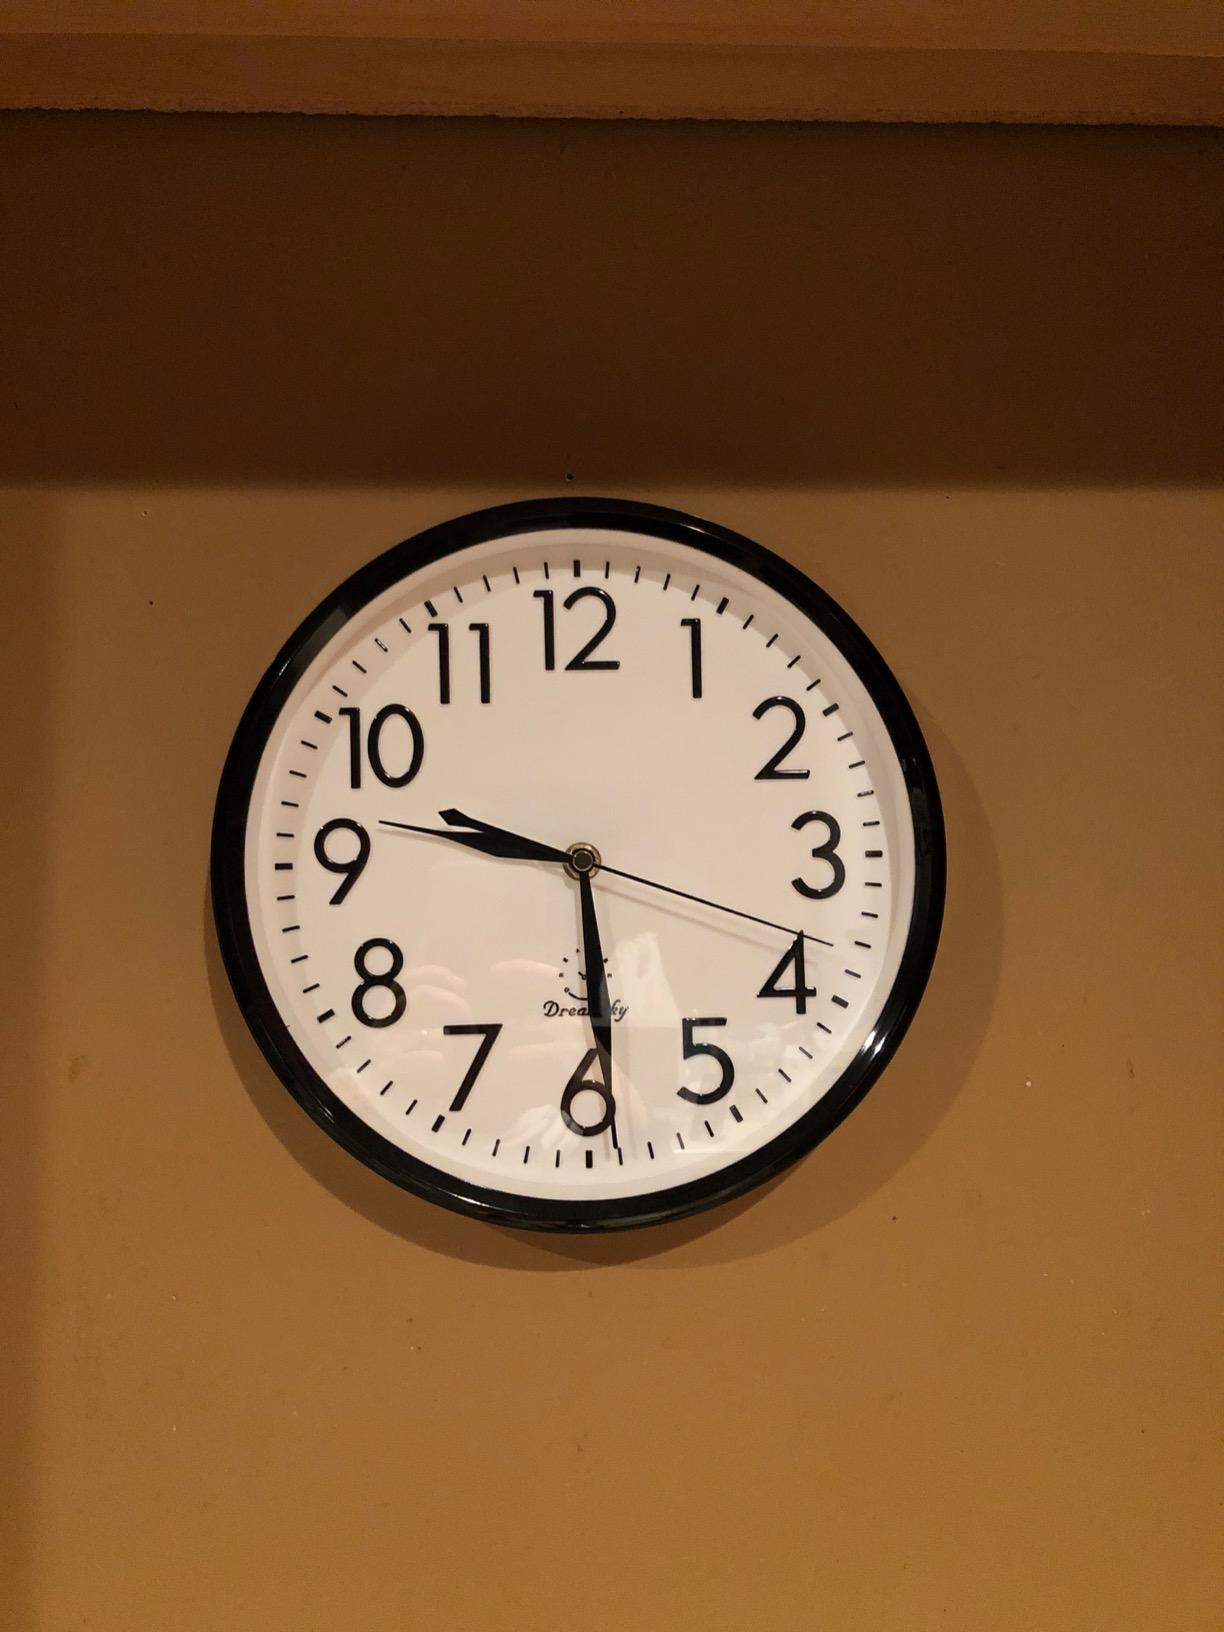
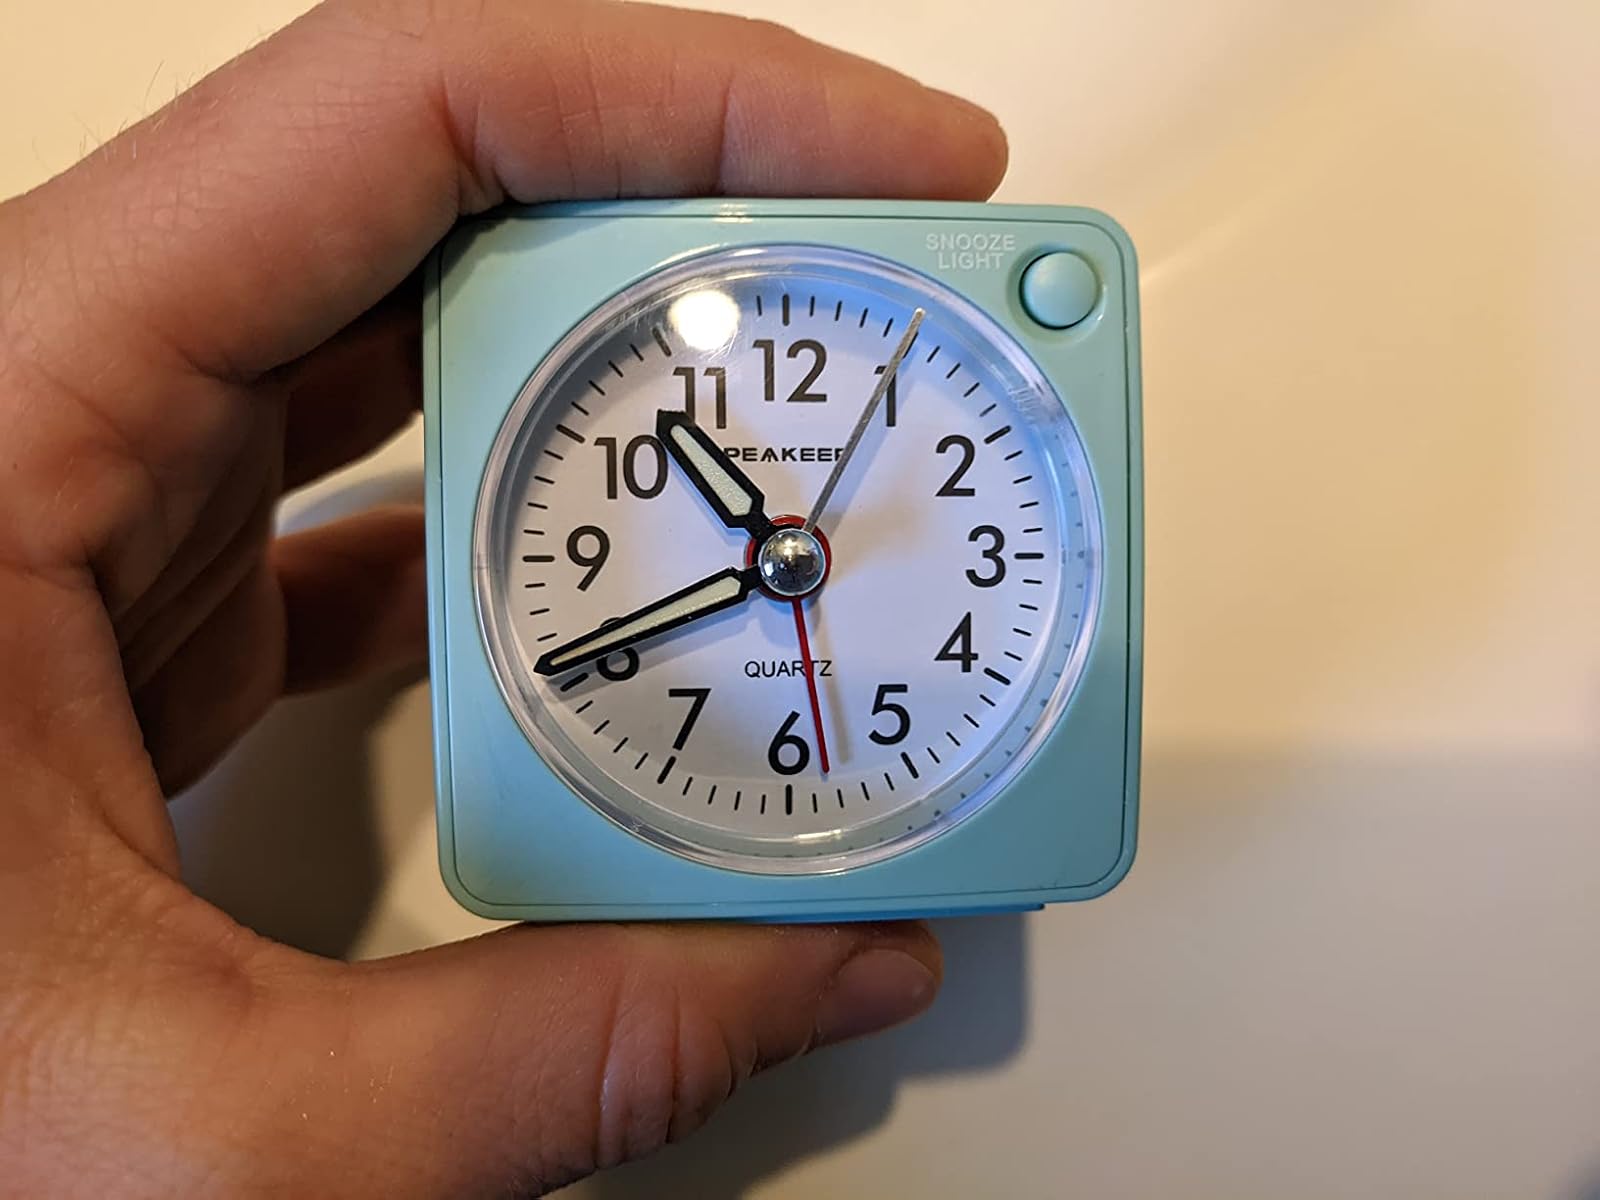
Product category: clock
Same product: no